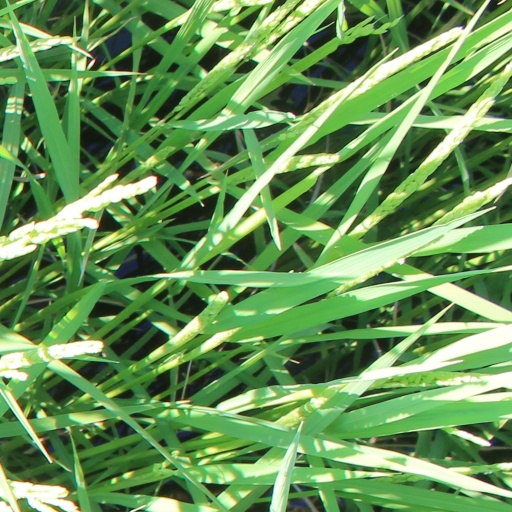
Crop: rice